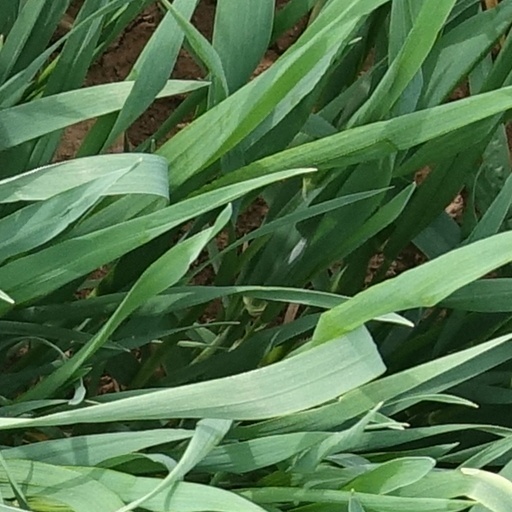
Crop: wheat